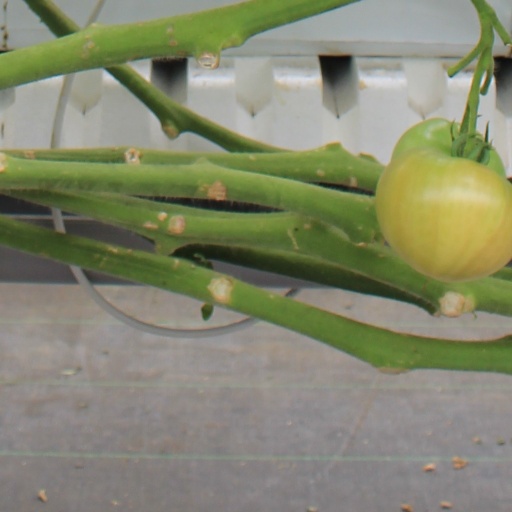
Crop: tomato